Frederick Barbarossa

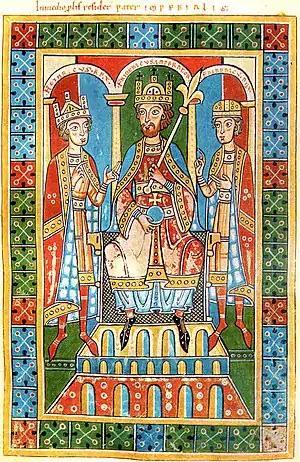
Frederick Barbarossa, middle, flanked by two of his children, King Henry VI (left) and Duke Frederick VI (right). From the "Historia Welforum"

The retreat of Frederick in 1155 forced Pope Adrian IV to come to terms with King William I of Sicily, granting to William I territories that Frederick viewed as his dominion. This aggrieved Frederick, and he was further displeased when Papal legates chose to interpret a letter from Adrian to Frederick in a manner that seemed to imply that the imperial crown was a gift from the Papacy and that in fact the Empire itself was a fief of the Papacy. Disgusted with the pope, and still wishing to crush the Normans in the south of Italy, in June 1158, Frederick set out upon his second Italian expedition, accompanied by Henry the Lion and his Saxon troops. This expedition resulted in the revolt and capture of Milan, the Diet of Roncaglia that saw the establishment of imperial officers and ecclesiastical reforms in the cities of northern Italy, and the beginning of the long struggle with Pope Alexander III. Milan soon rebelled again and humiliated Empress Beatrice (see Legend below).